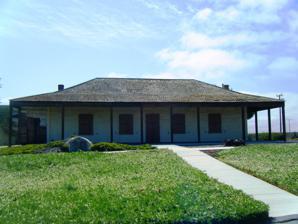
Building: Jose Eusebio Boronda Adobe
Country: United States of America
Year built: 1846
Historic house in California, United States United States historic place Jose Eusebio Boronda Adobe U.S. National Register of Historic Places California Historical Landmark No. 870 Show map of California Show map of the United States Nearest city Salinas, California Coordinates 36°42′4″N 121°40′40″W / 36.70111°N 121.67778°W / 36.70111; -121.67778 Area 5 acres (2.0 ha) Built 1846 Architect Boronda, Jose Eusebio Architectural style Monterey Colonial NRHP reference No. 73000413 CHISL No. 870 Added to NRHP March 20, 1973 The Jose Eusebio Boronda Adobe is a Monterey Colonial style building from 1846, located in Salinas , Monterey County, California . The adobe was listed on the National Register of Historic Places on March 20, 1973, and is California Historical Landmark #870. History The Boronda Adobe is named after José Eusebio Boronda, a Californio ranchero. The Boronda Adobe is a Spanish Colonial adobe , with a wood-shingled roof, wrap-around porches, open beamed ceilings, and two indoor fireplaces. It was built by José Eusebio Boronda between 1844 and 1848. The adobe is located on Boronda Road, northwest of Salinas, California . Boronda who was the grantee of Rancho Rincon de Sanjon , a 2,230-acre (9.0 km 2 ) Mexican land grant in present-day Monterey County, California given in 1840 by Governor Juan B. Alvarado to José Eusebio Boronda. Boronda is the third son of Captain José Manuel Boronda and Maria Gertrudis Higuera. Jose Eusebio Boronda Adobe (1887) In about 1887, the family members of William Anderson and Ines Boronda de Anderson, daughter of José Eusebio Boronda were living in the adobe. In the 1920s, Ygnacio Boronda (Eusebio's grandson) and his family was the last Borondas to live in the adobe. In 1929, the adobe property was sold to Charles Brooks who built his home behind the adobe. Boronda History Center The Monterey County Historical Society (MCHS) acquired the Boronda Adobe in December 1972, from Marguerite (Earl) Wilson. The terms of the transaction was 3 acres (1.2 ha) of the adobe property was purchased for $5,500 (equivalent to $40,062 in 2023) and 2 acres (0.81 ha) and the adobe was a gift from Wilson. The adobe has been restored and was made into a museum in 1976. Today it operates as part of the Boronda History Center. The registration for the Jose Eusebio Boronda Adobe as a California Historical Landmark dates back to March 15, 1974. Gallery See also Ranchos of California List of Ranchos of California California Historical Landmarks in Santa Clara County References